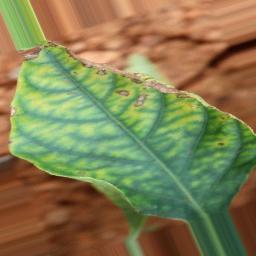
Label: nutritional